Rabinder Singh (judge)

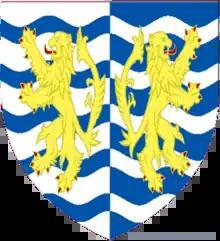
Arms, displayed at Lincoln's Inn

Singh undertook pupillage at the barristers' chambers 4–5 Gray's Inn Square where he became a tenant in 1990. He remained there for 10 years specialising in public and administrative law, employment law, European Community law, human rights law, commercial law and media law. From 1992 to 2002 he was one of the Junior Counsel to the Crown (from 2000 on the A Panel). From 1997 to 2002 Singh was Additional Junior Counsel to the Inland Revenue.